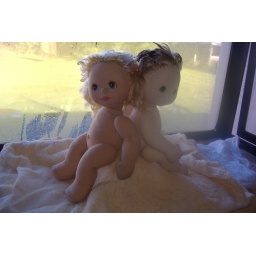
Sitting in bathroom bay window getting nice and dry!